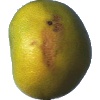
Label: Pomelo Sweetie 1